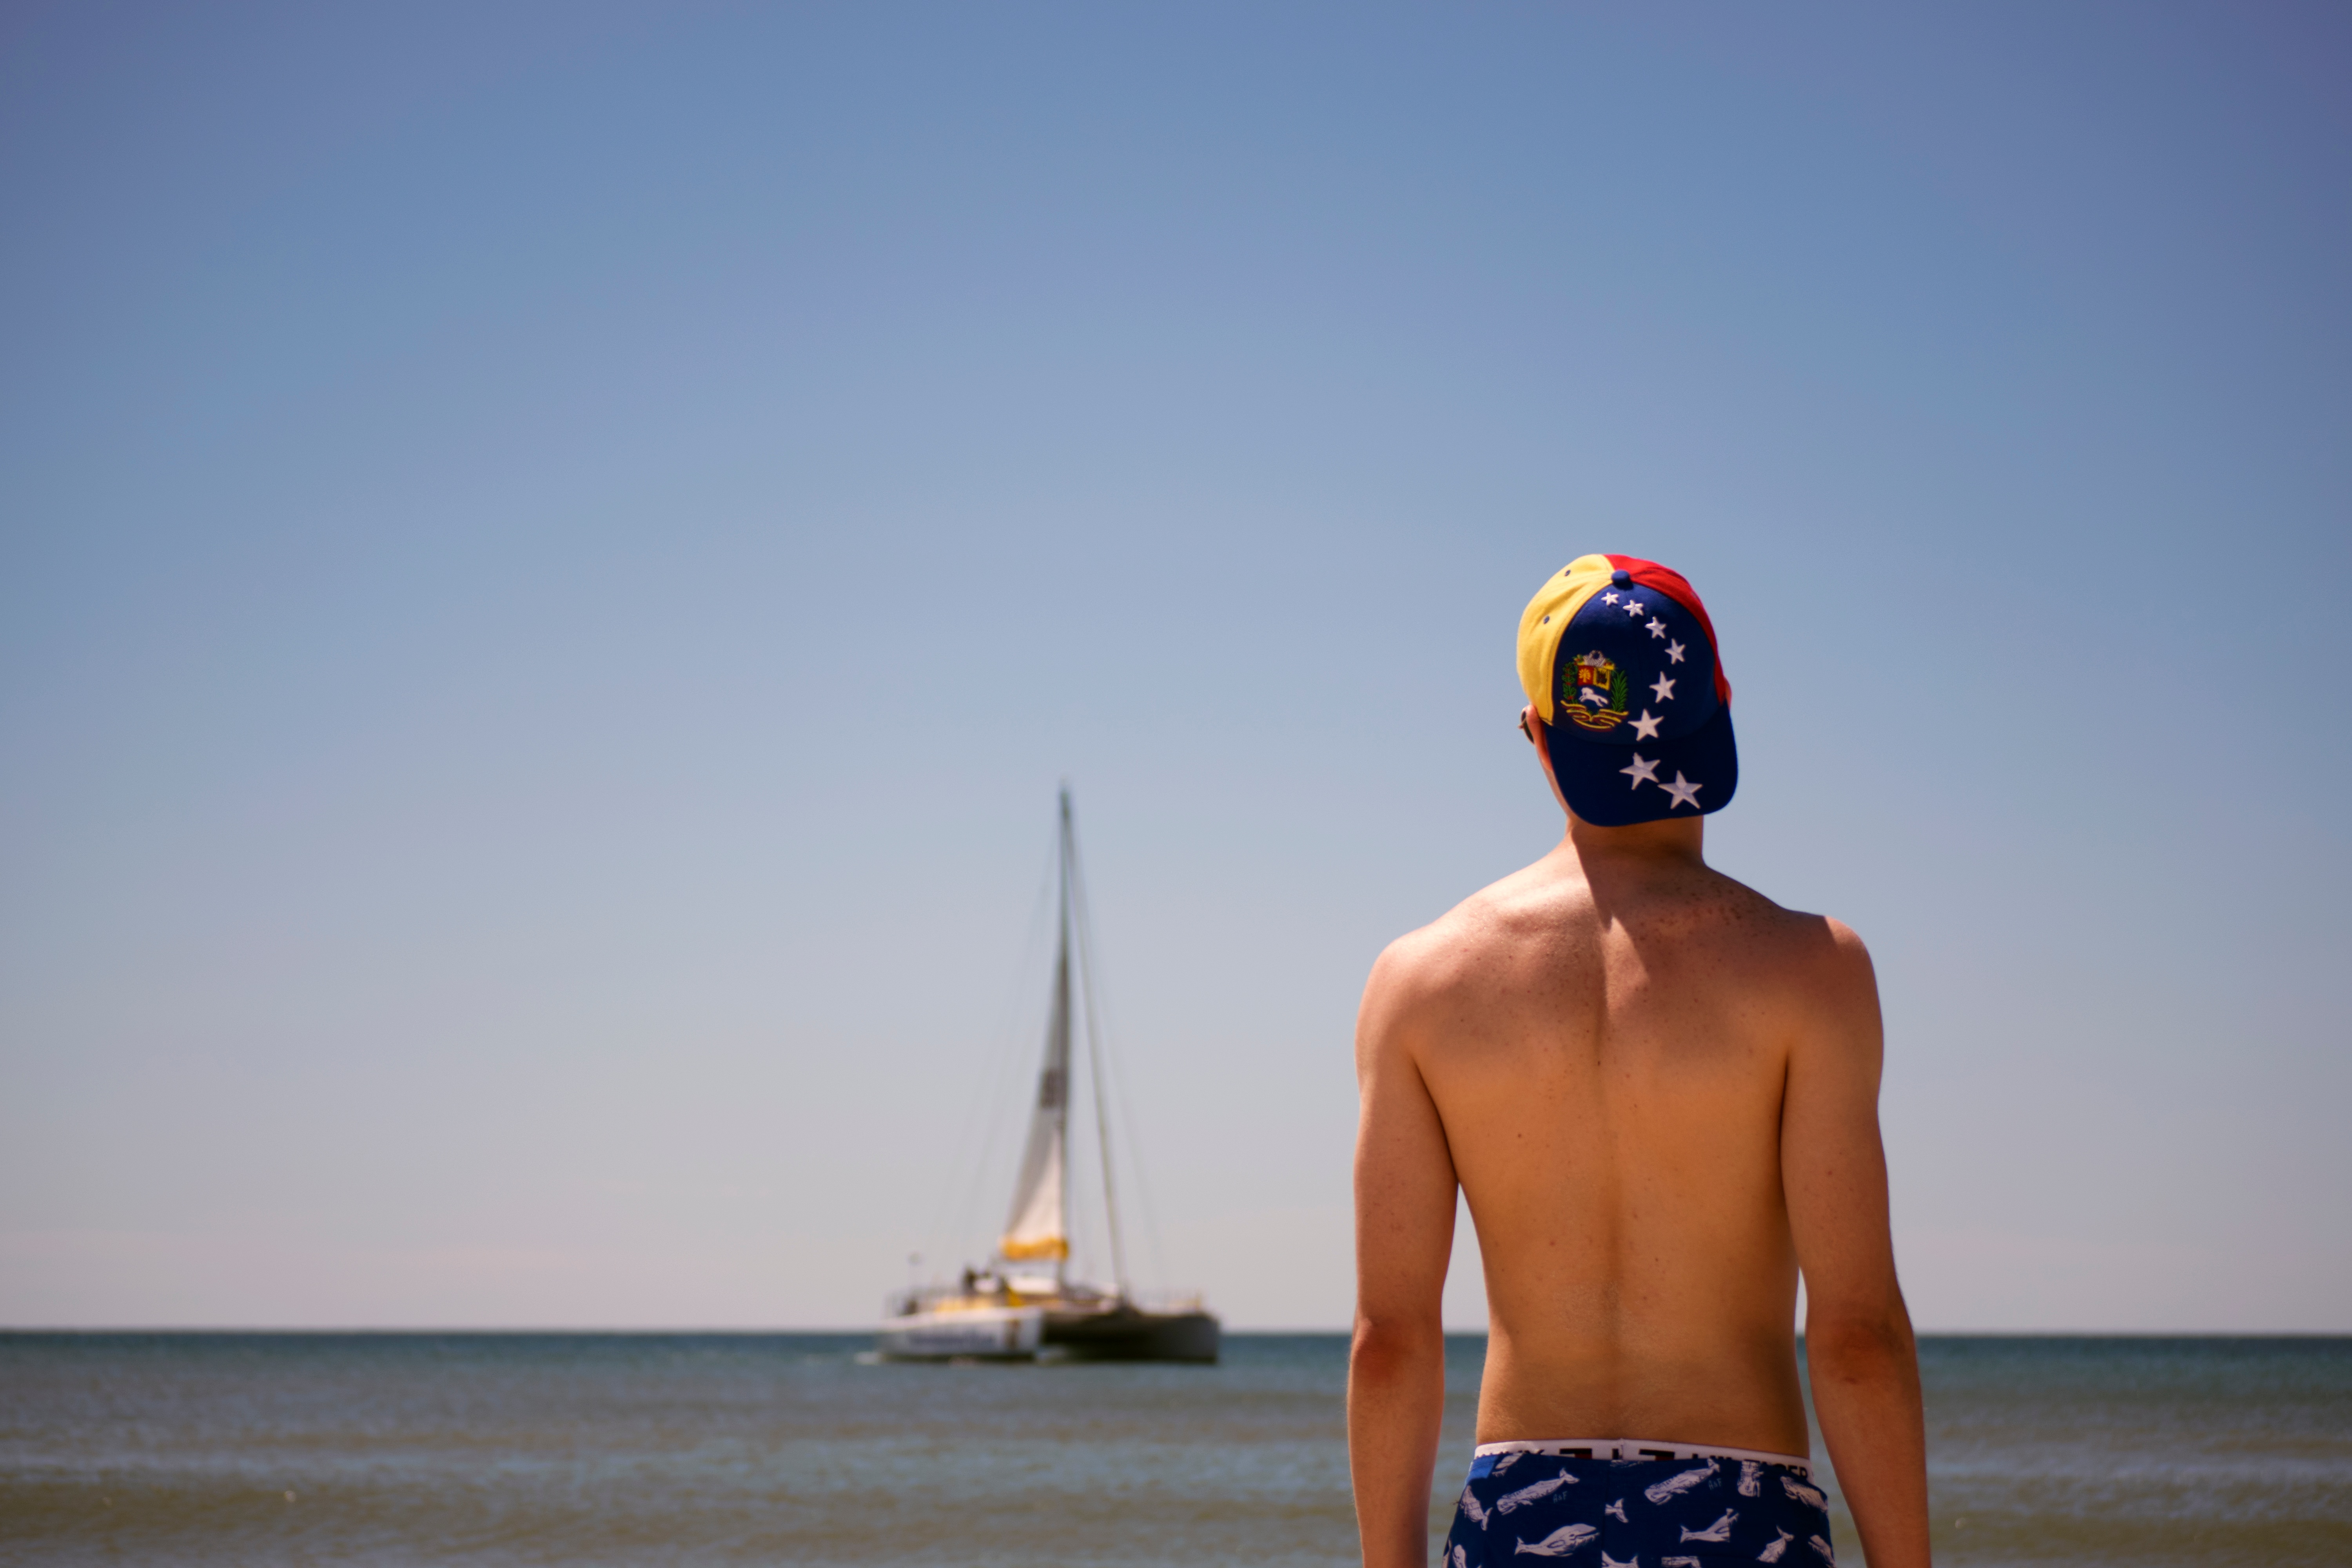
beach, sea, boat, vacation, hat, sailboat, swimming, sports, water sport